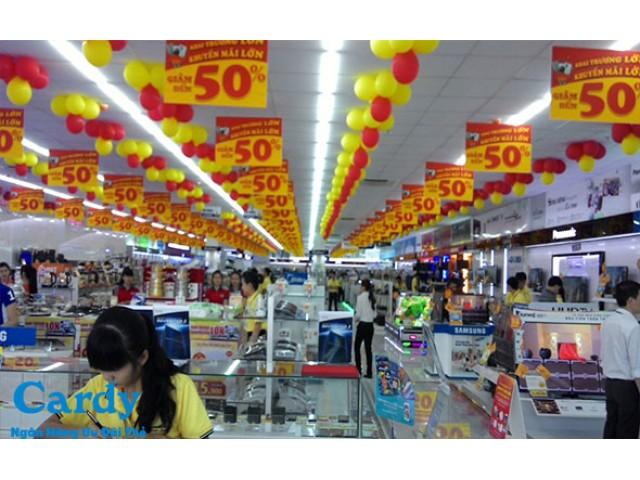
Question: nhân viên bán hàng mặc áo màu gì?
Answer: áo màu vàng